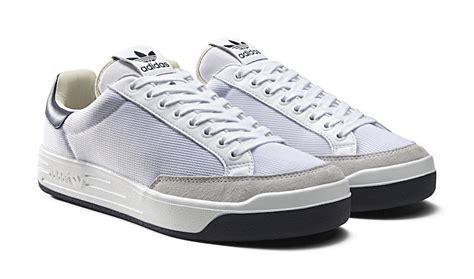
Brand: Adidas
Model: Rod Laver